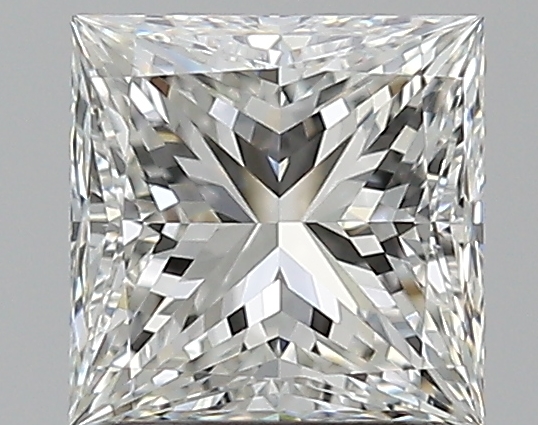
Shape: princess
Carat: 1.5
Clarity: VS1
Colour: G
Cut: EX
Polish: EX
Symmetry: EX
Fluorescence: N
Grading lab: GIA
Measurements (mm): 6.26 x 6.25 x 4.62